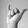
ASL letter: Y